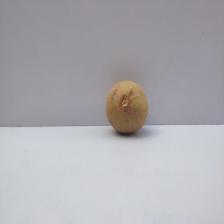
Size: Medium